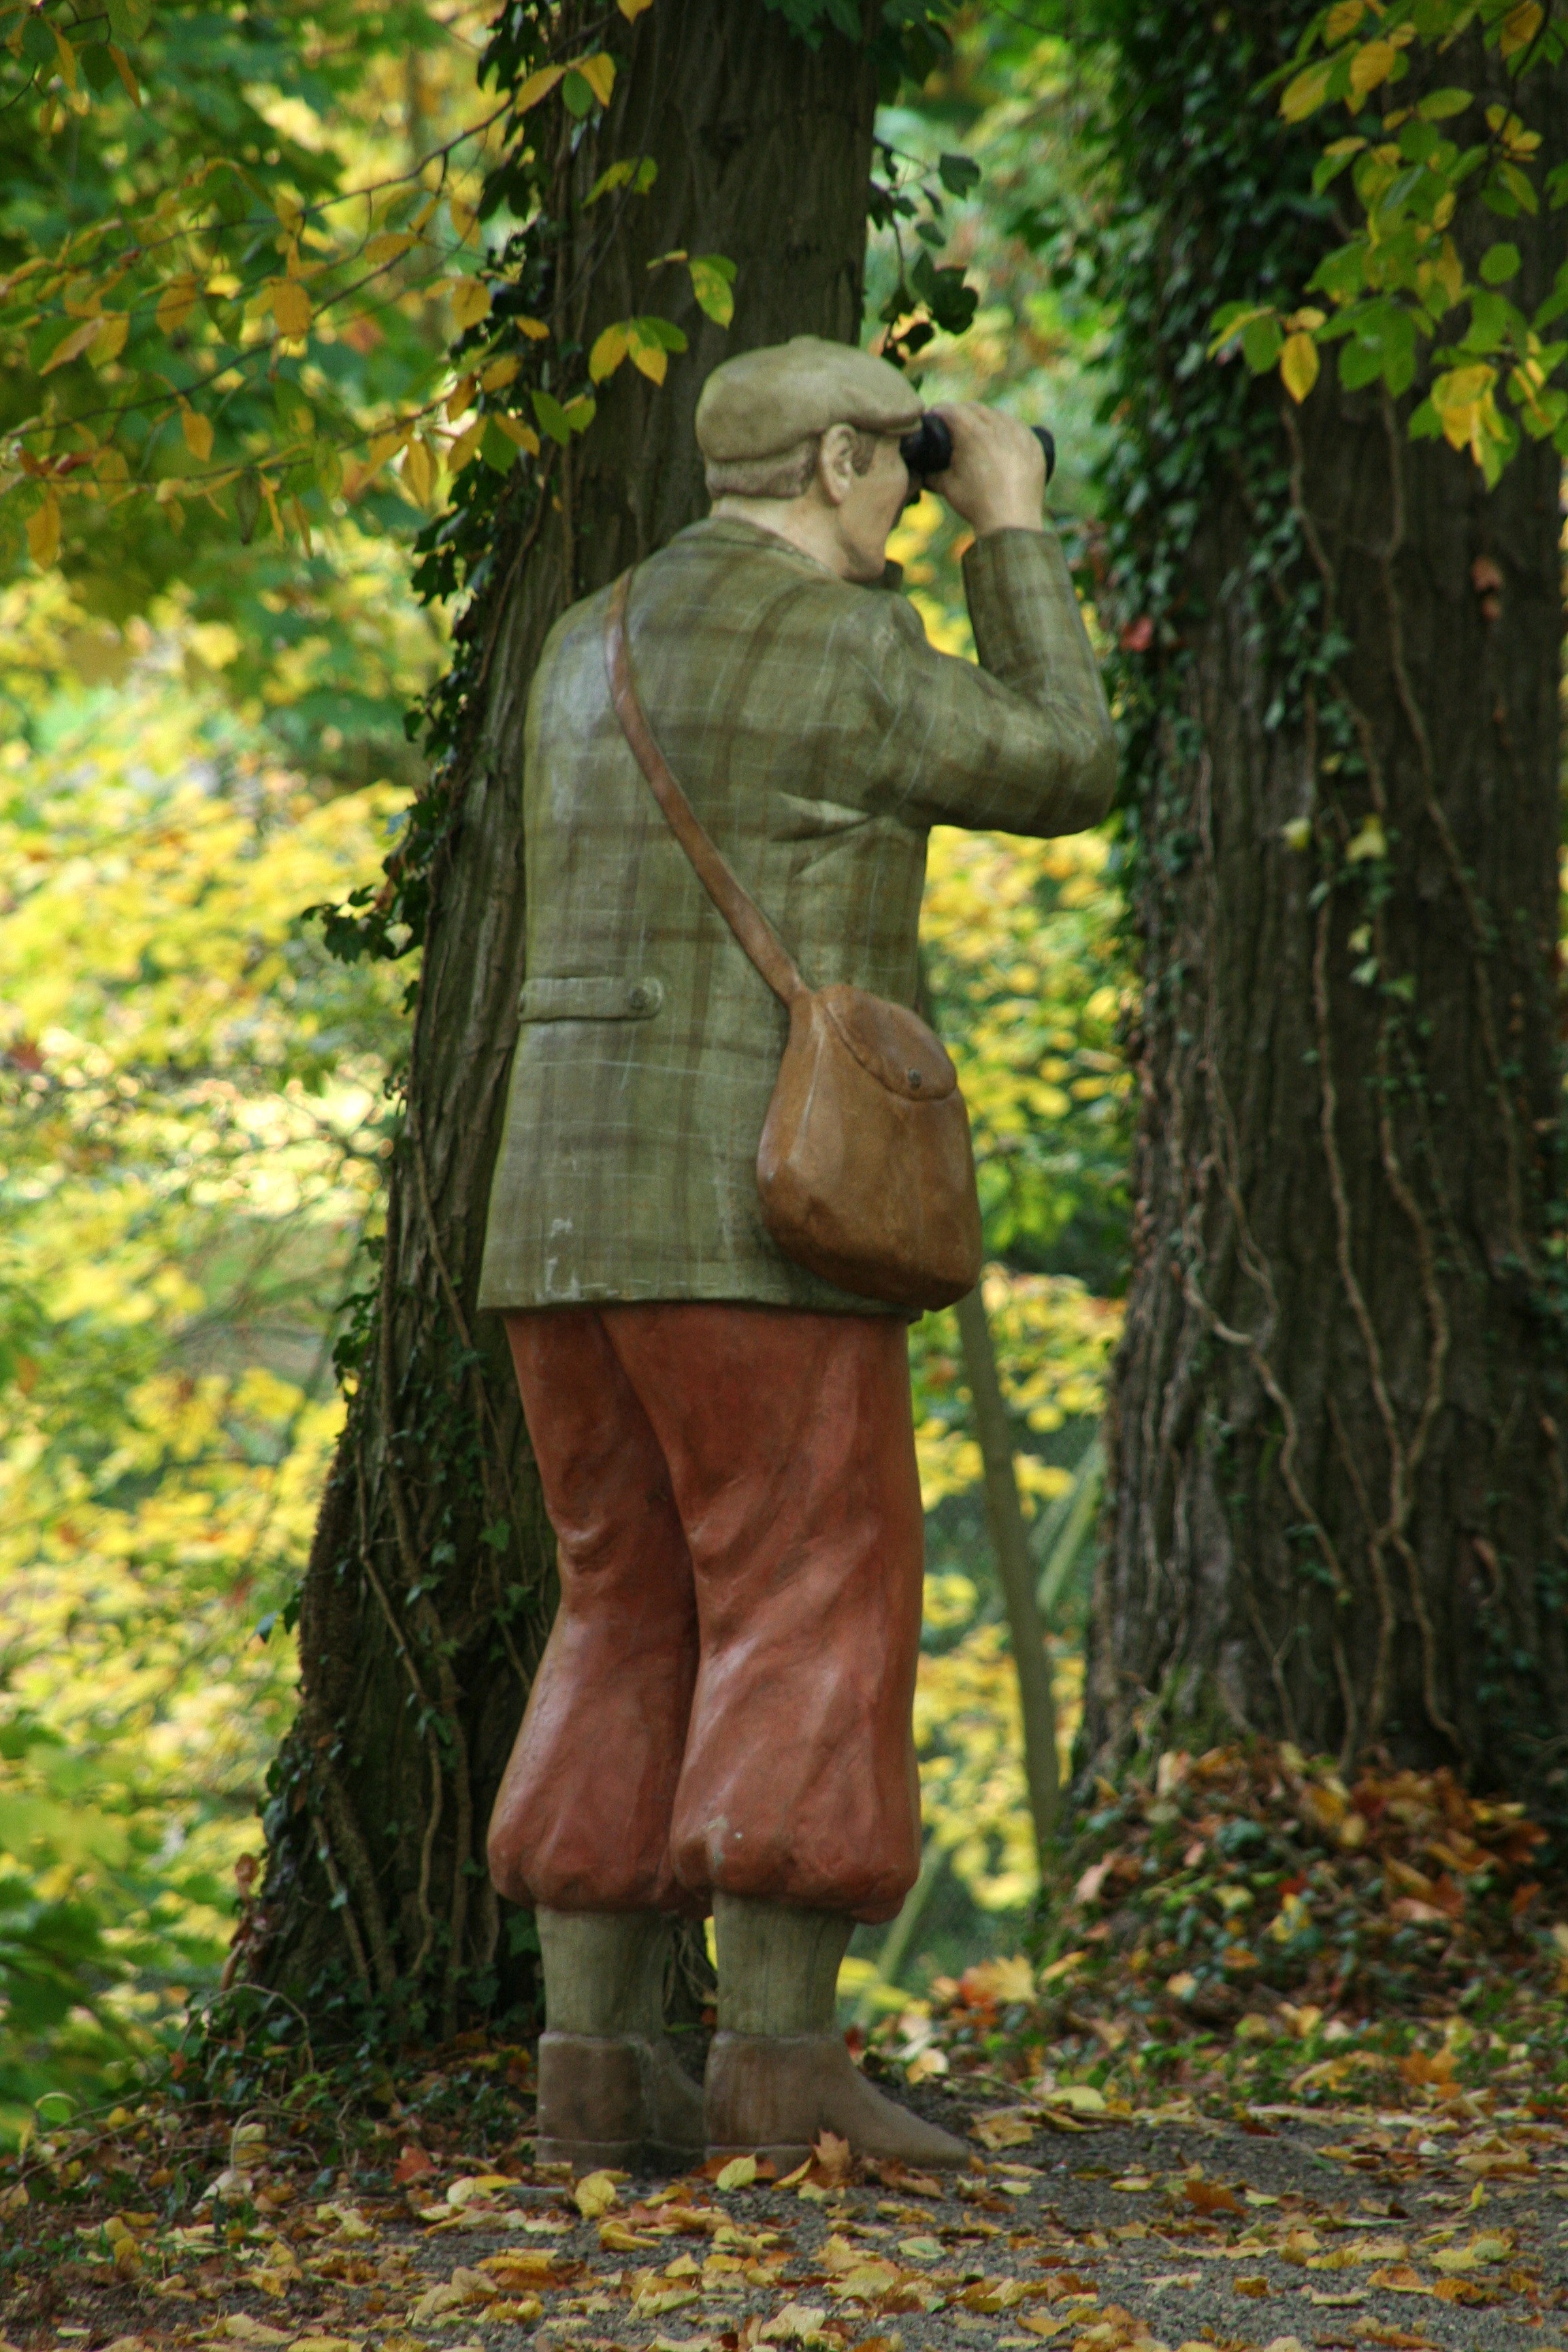
tree, forest, leaf, trunk, jungle, autumn, season, art, woodland, observer, habitat, tensioner, natural environment, woody plant